Answer in natural language. Considering the relative positions, where is bluegrey rectangular table (highlighted by a red box) with respect to Window (highlighted by a blue box)? Choose between the following options: right or left
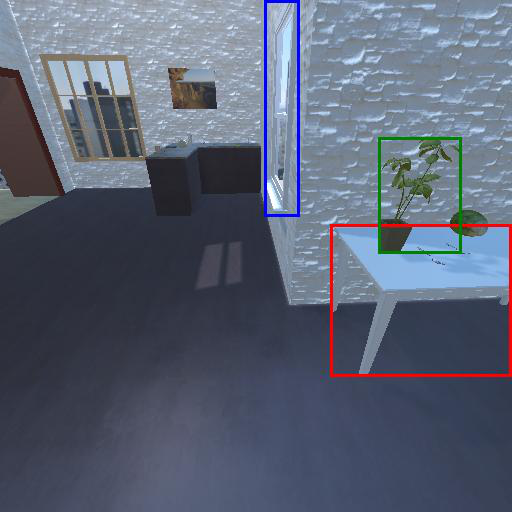
<answer>right</answer>